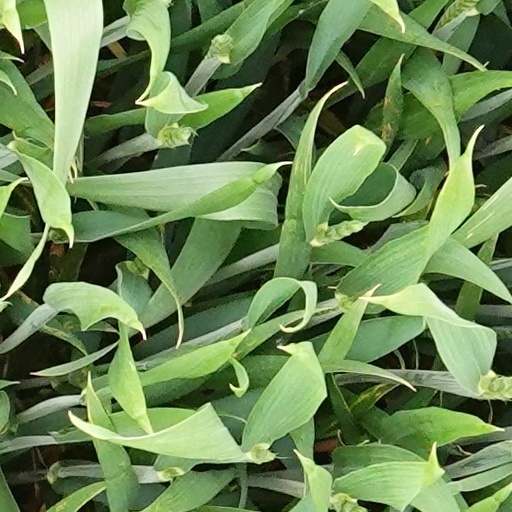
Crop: wheat